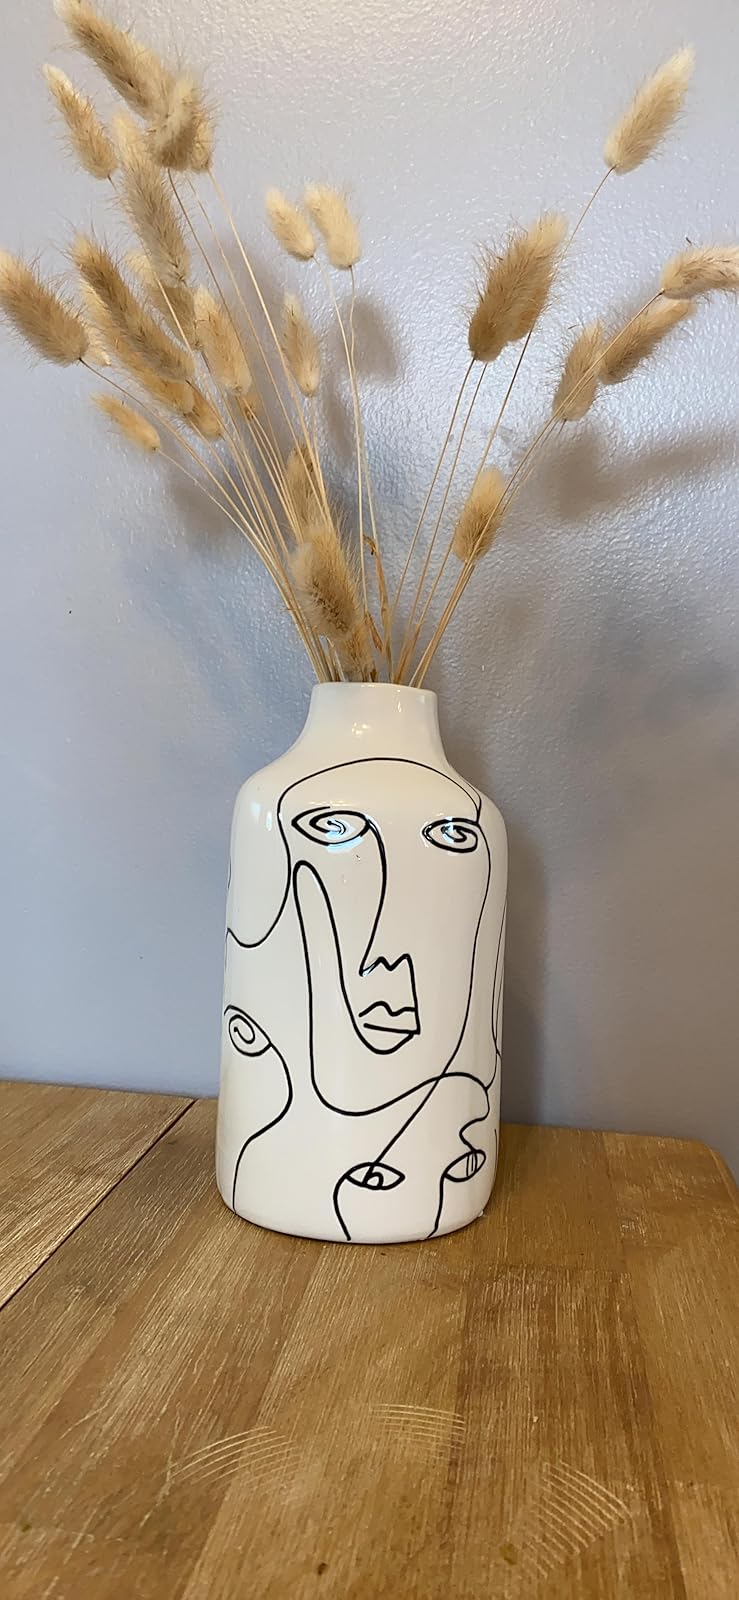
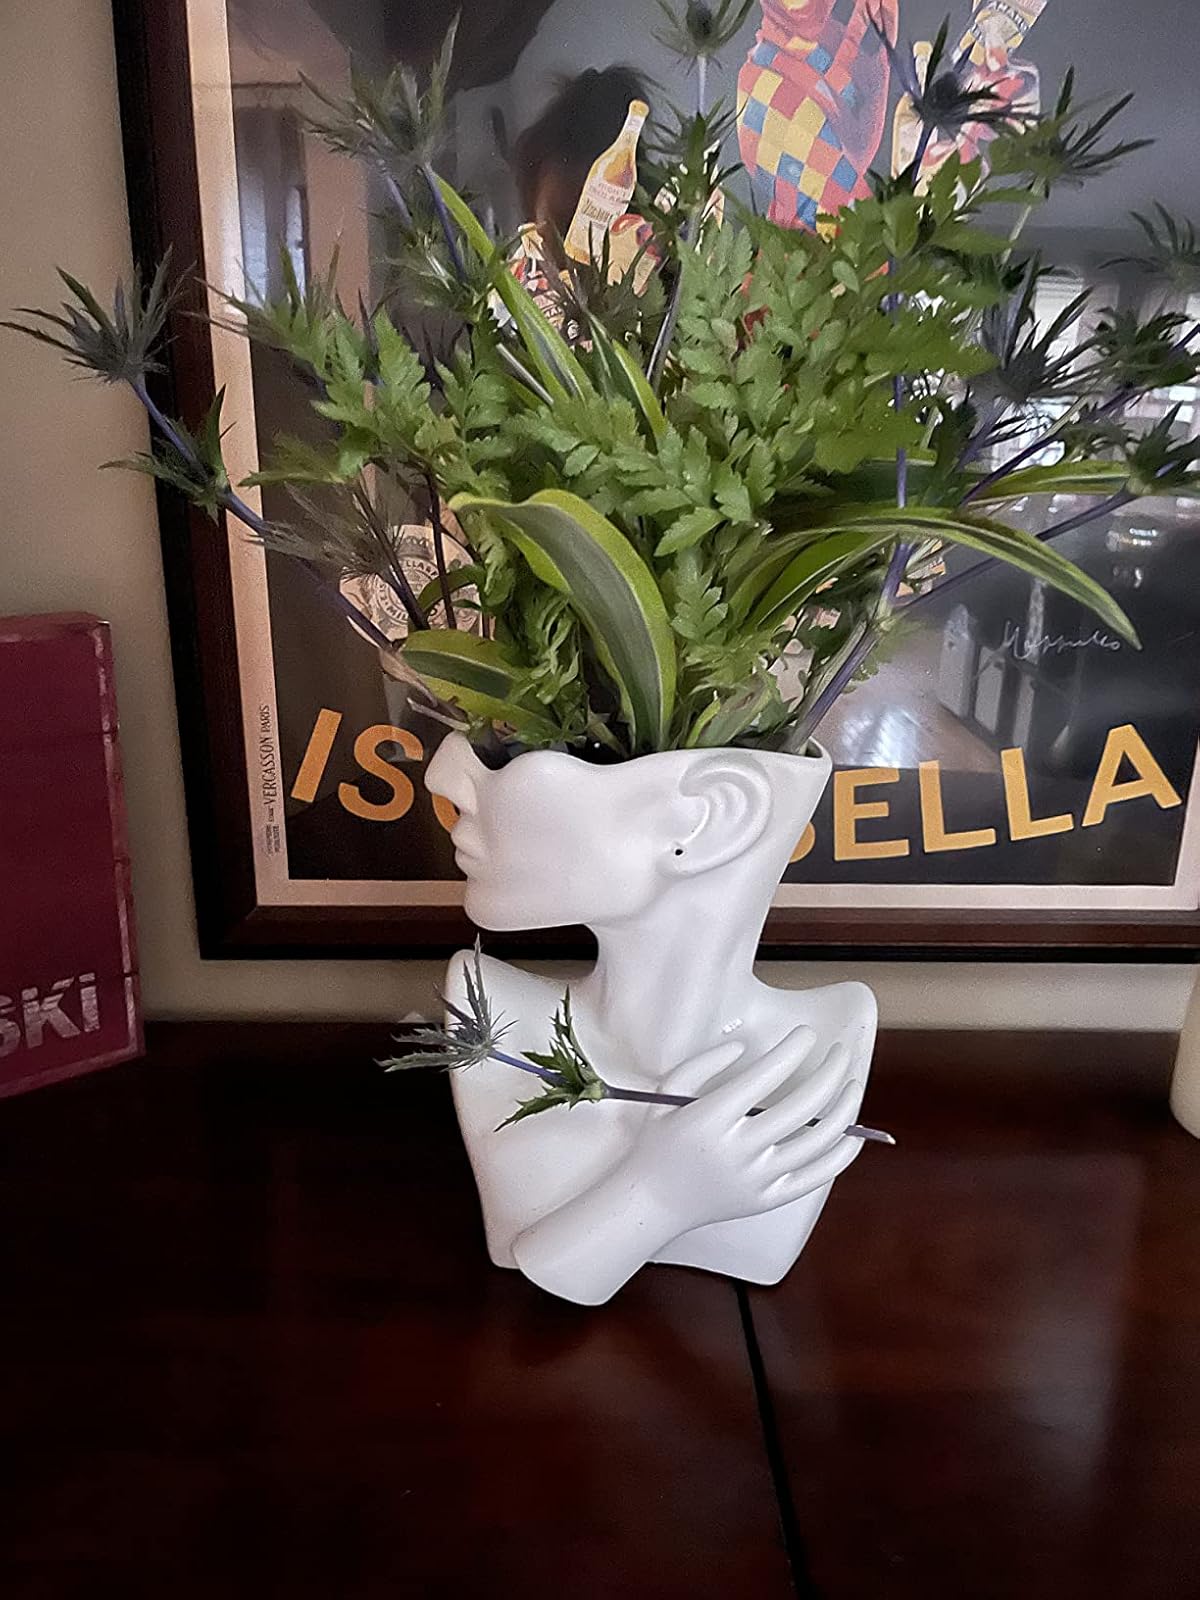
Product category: vase
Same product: no